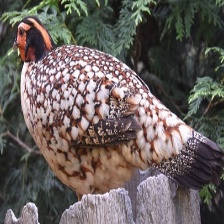
Species: CABOTS TRAGOPAN
Scientific name: TRAGOPAN CABOTI